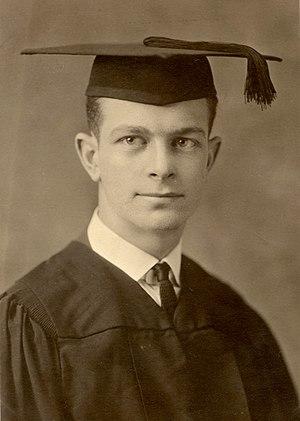
Linus Carl Pauling est un chimiste et physicien américain.
Le mortier, appelé aussi « toque », est le couvre-chef des magistrats dans les pays de tradition germano-canonique. Les couleurs de la bande change en fonction du degré de juridiction ou du type de juridiction. Un mortier de juge sera orné d'argenté, un mortier de Président, de rouge, etc.